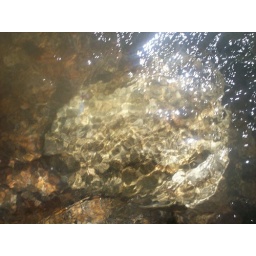
rock in the water